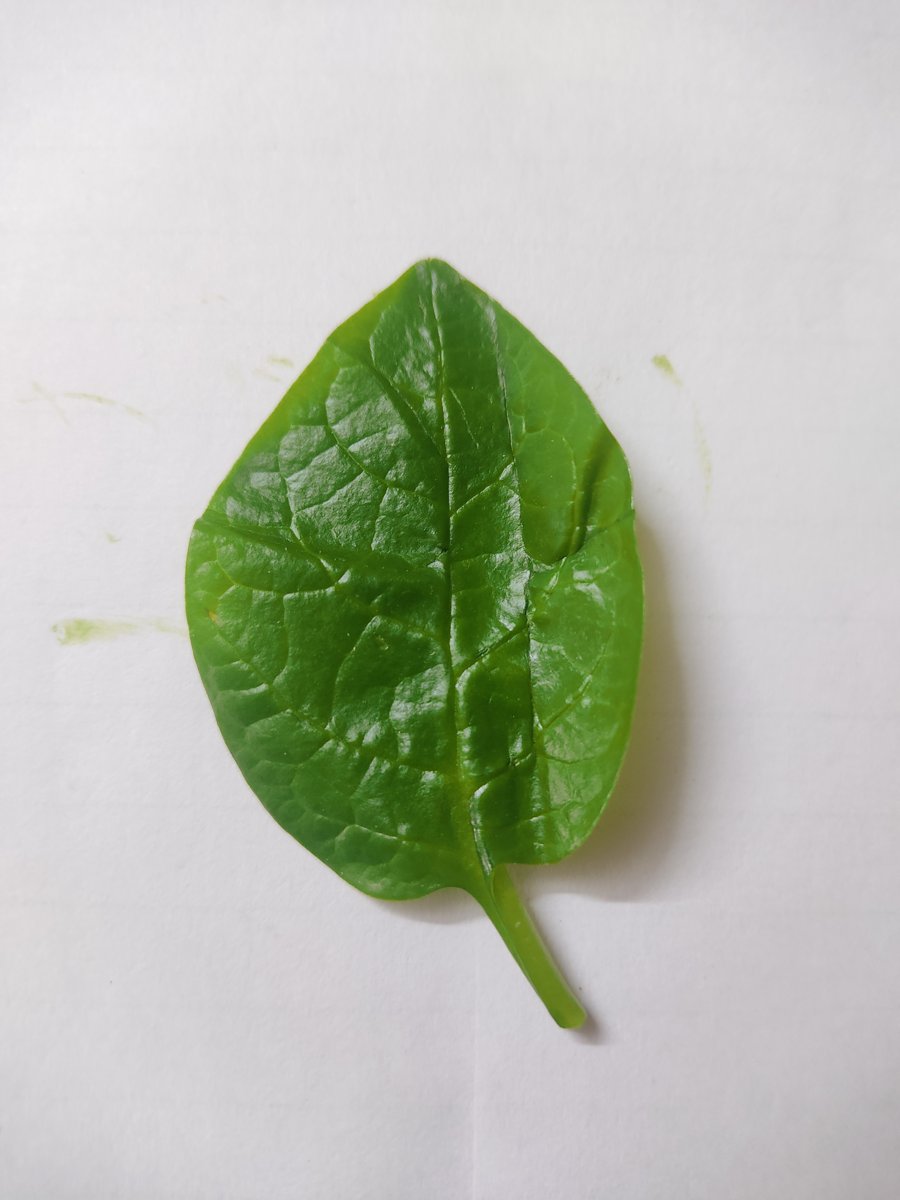
Label: Healthy-Leaf